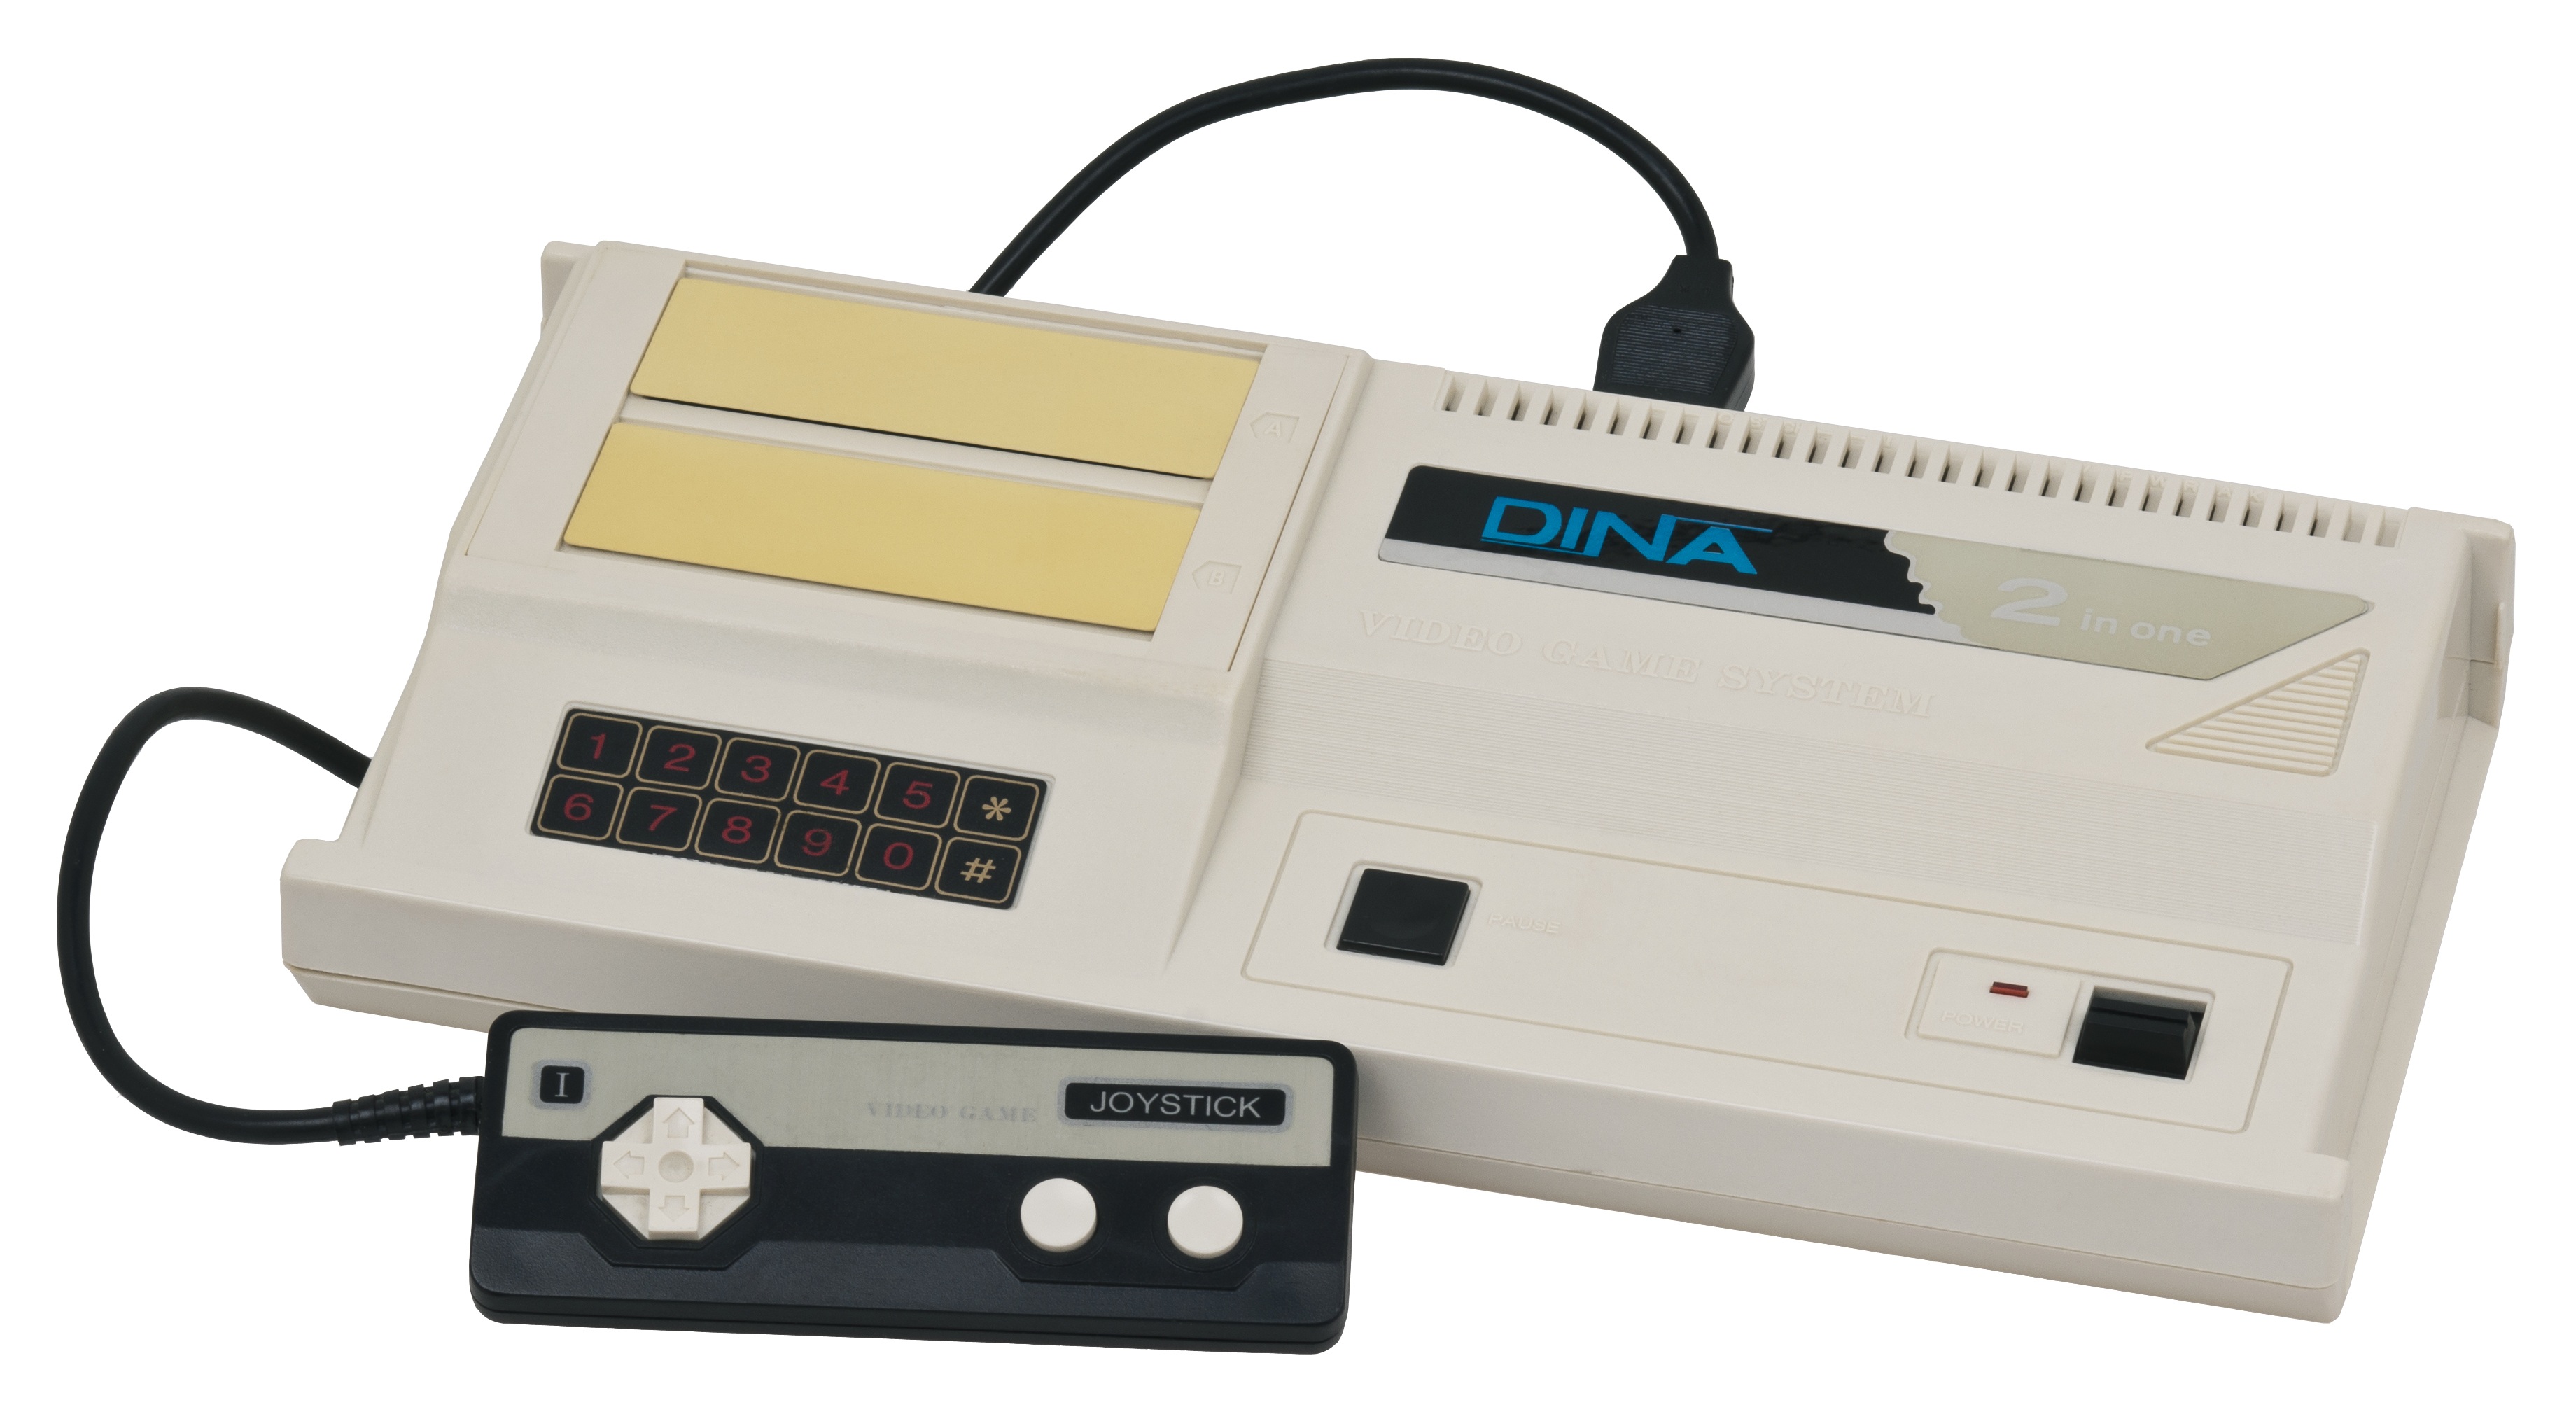
technology, video game, play, toy, laser, device, fun, electronics, console, arcade, entertainment, personal, computer game, video game console, telegames